Bland Group

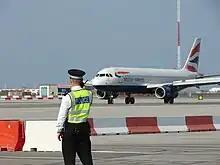
GB Airways Airbus A320 landing at Gibraltar Airport

In 1931, the Bland Group opted to start its own airline to serve the local market; this venture was initially named Gibraltar Airways. It originally operated a single Saro Windhover flying boat, providing an aerial link between Gibraltar and Tangiers capable of carrying up to six passengers. Following the building of a runway at Gibraltar during the Second World War, Gibraltar Airways took advantage of this development during peacetime to introduce larger land-based aircraft. It was also involved in the ground-handling and facilities management of Gibraltar International Airport in a civil context, as well as influencing its subsequent expansion.